Dunston Pillar

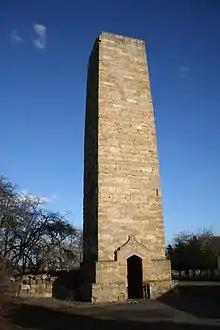
Dunston Pillar, truncated in 1940 to protect low-flying RAF aeroplanes

Dunston Pillar is a Grade II listed stone tower in Lincolnshire, England and a former 'land lighthouse'. It stands beside the A15 road approximately south of Lincoln near the junction of the B1178 (also known as Tower Lane), in the parish of Dunston, north of Sleaford. Closed to the public. On private land.